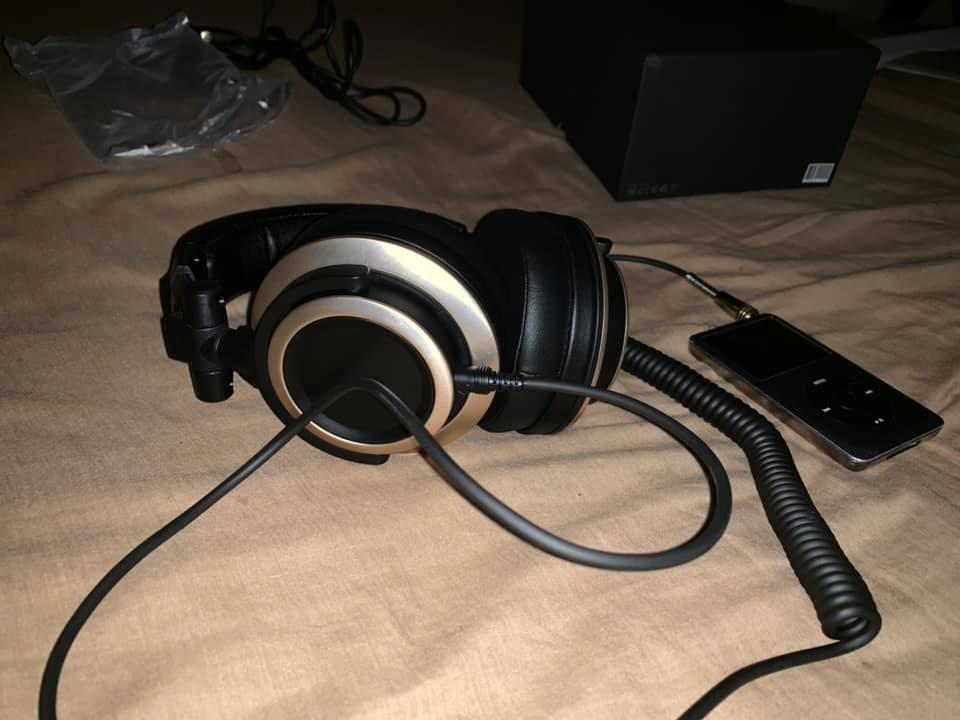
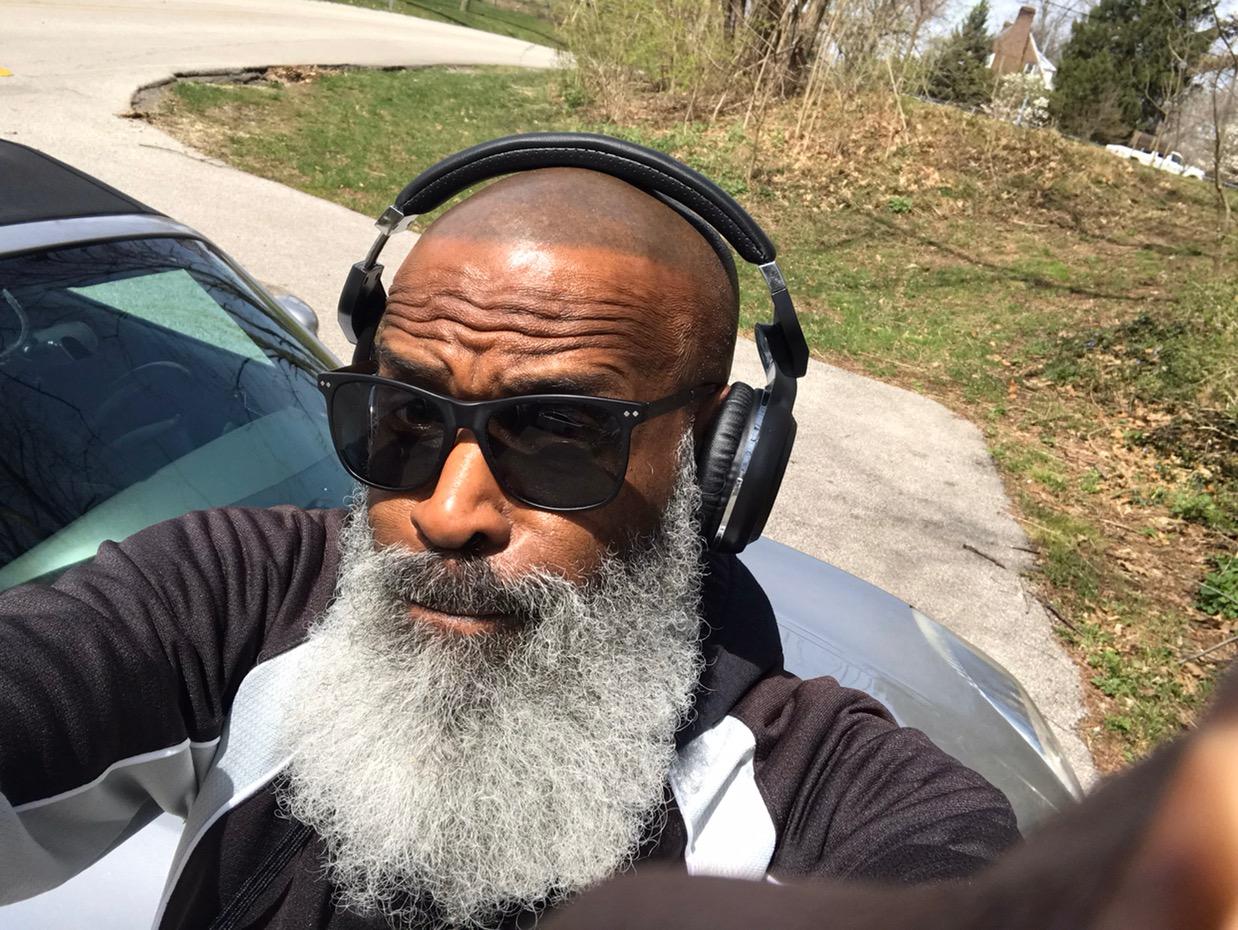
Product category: headphones
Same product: no